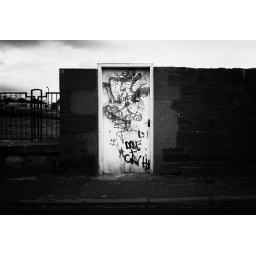
door in the wall